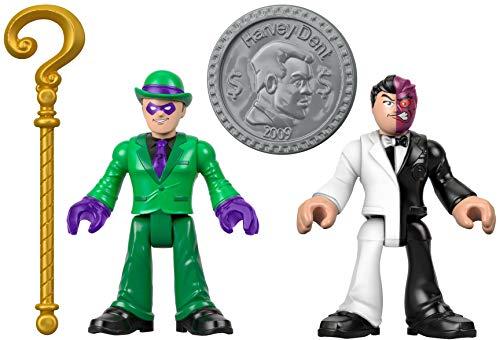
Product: Imaginext Fisher-Price DC Super Friends The Riddler and Two Face Figures, Multicolor (GBL90)
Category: Toys & Games | Toy Figures & Playsets | Action Figures
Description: Includes the Riddler figure with question mark cane accessory.
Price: $15.95
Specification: ProductDimensions:4x9x6inches|ItemWeight:3.2ounces|ShippingWeight:3.2ounces(Viewshippingratesandpolicies)|ASIN:B07HR92YXV|Itemmodelnumber:GBL90|Manufacturerrecommendedage:3months-8years